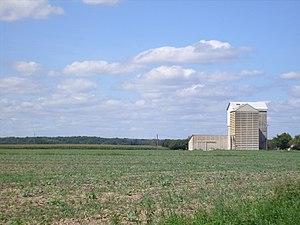
Osnay avec le silo et le forêt de Gergy en arrière plan.
Gergy est une commune française située dans le département de Saône-et-Loire en région Bourgogne-Franche-Comté, à environ 10 kilomètres au nord-est de Chalon-sur-Saône.